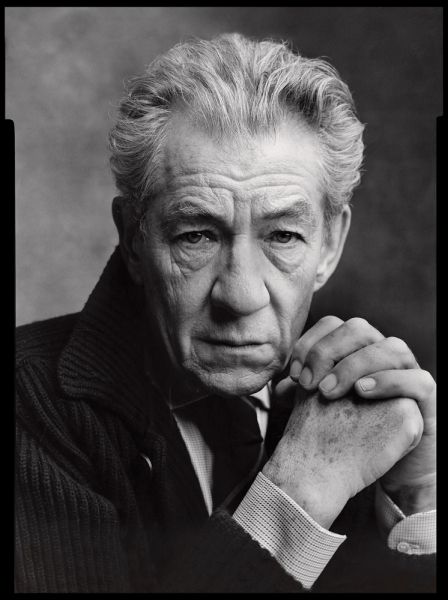
Gender: men